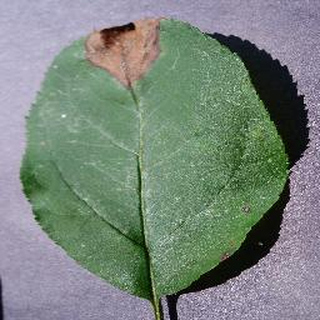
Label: apple_black_rot